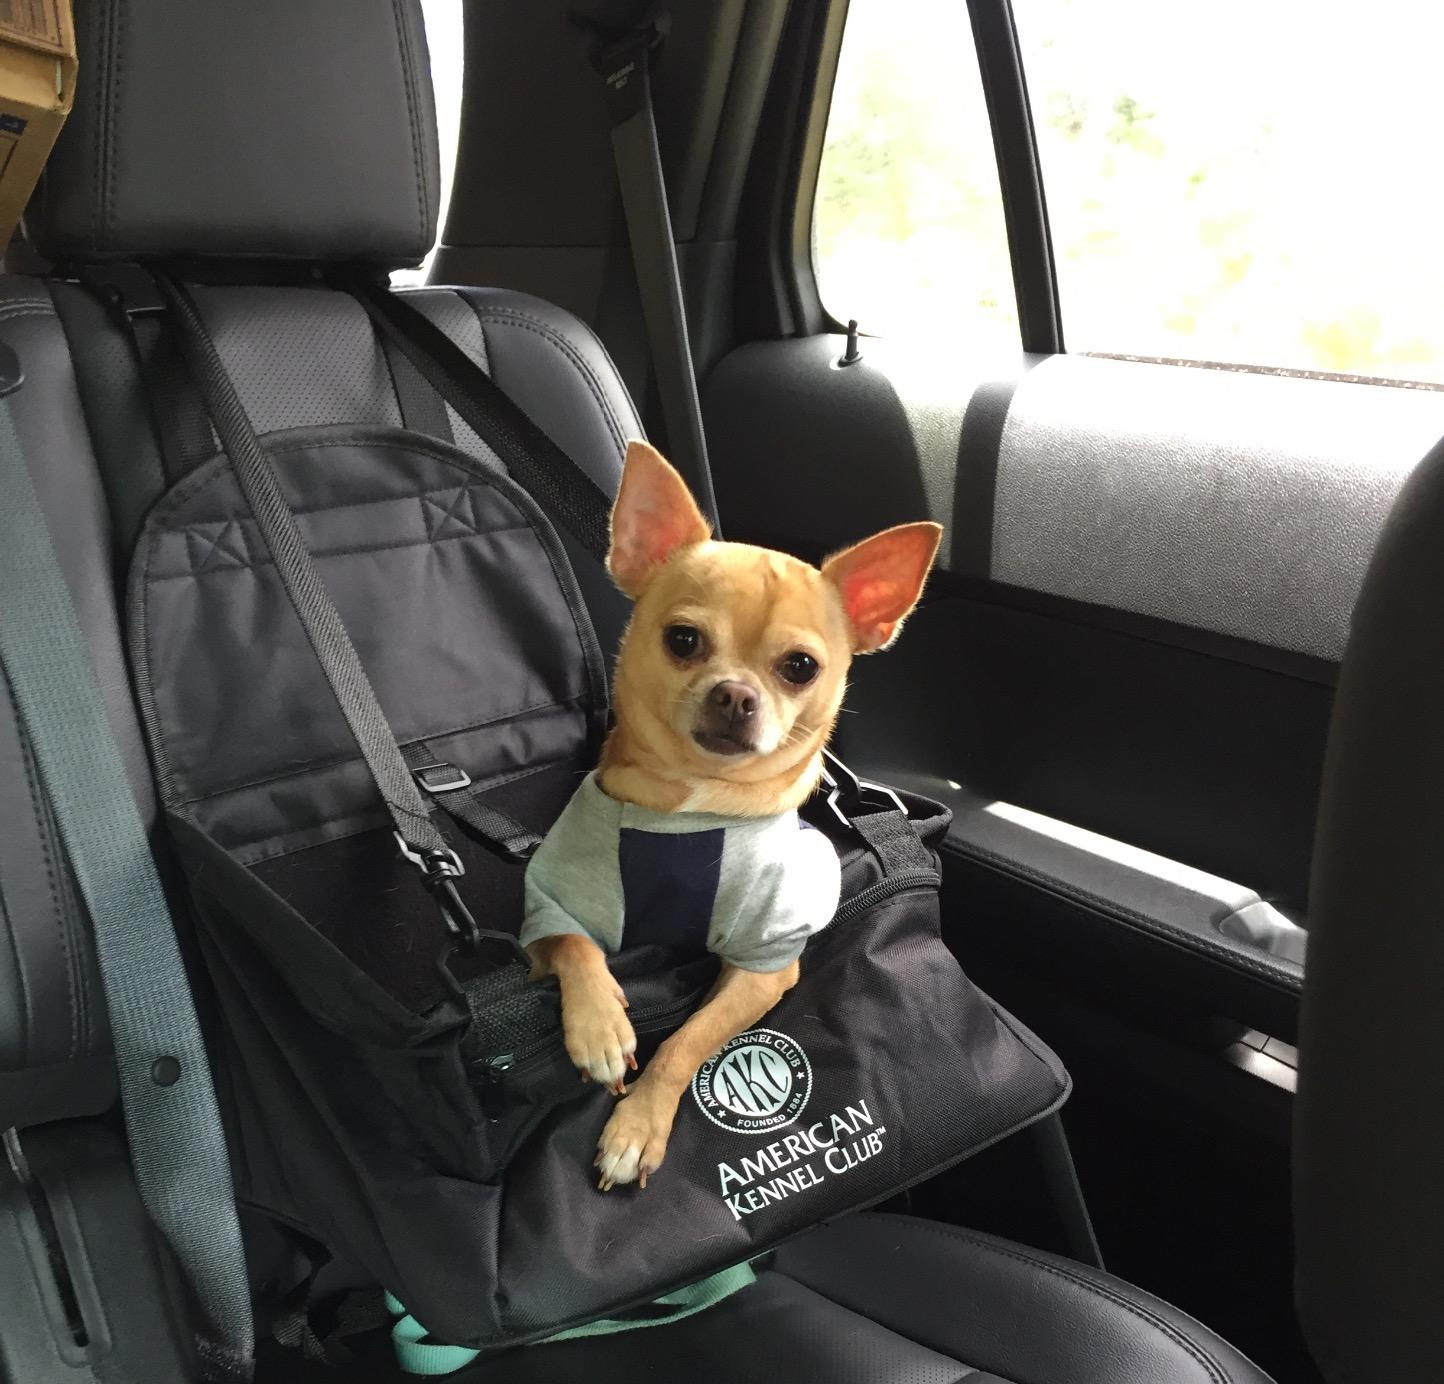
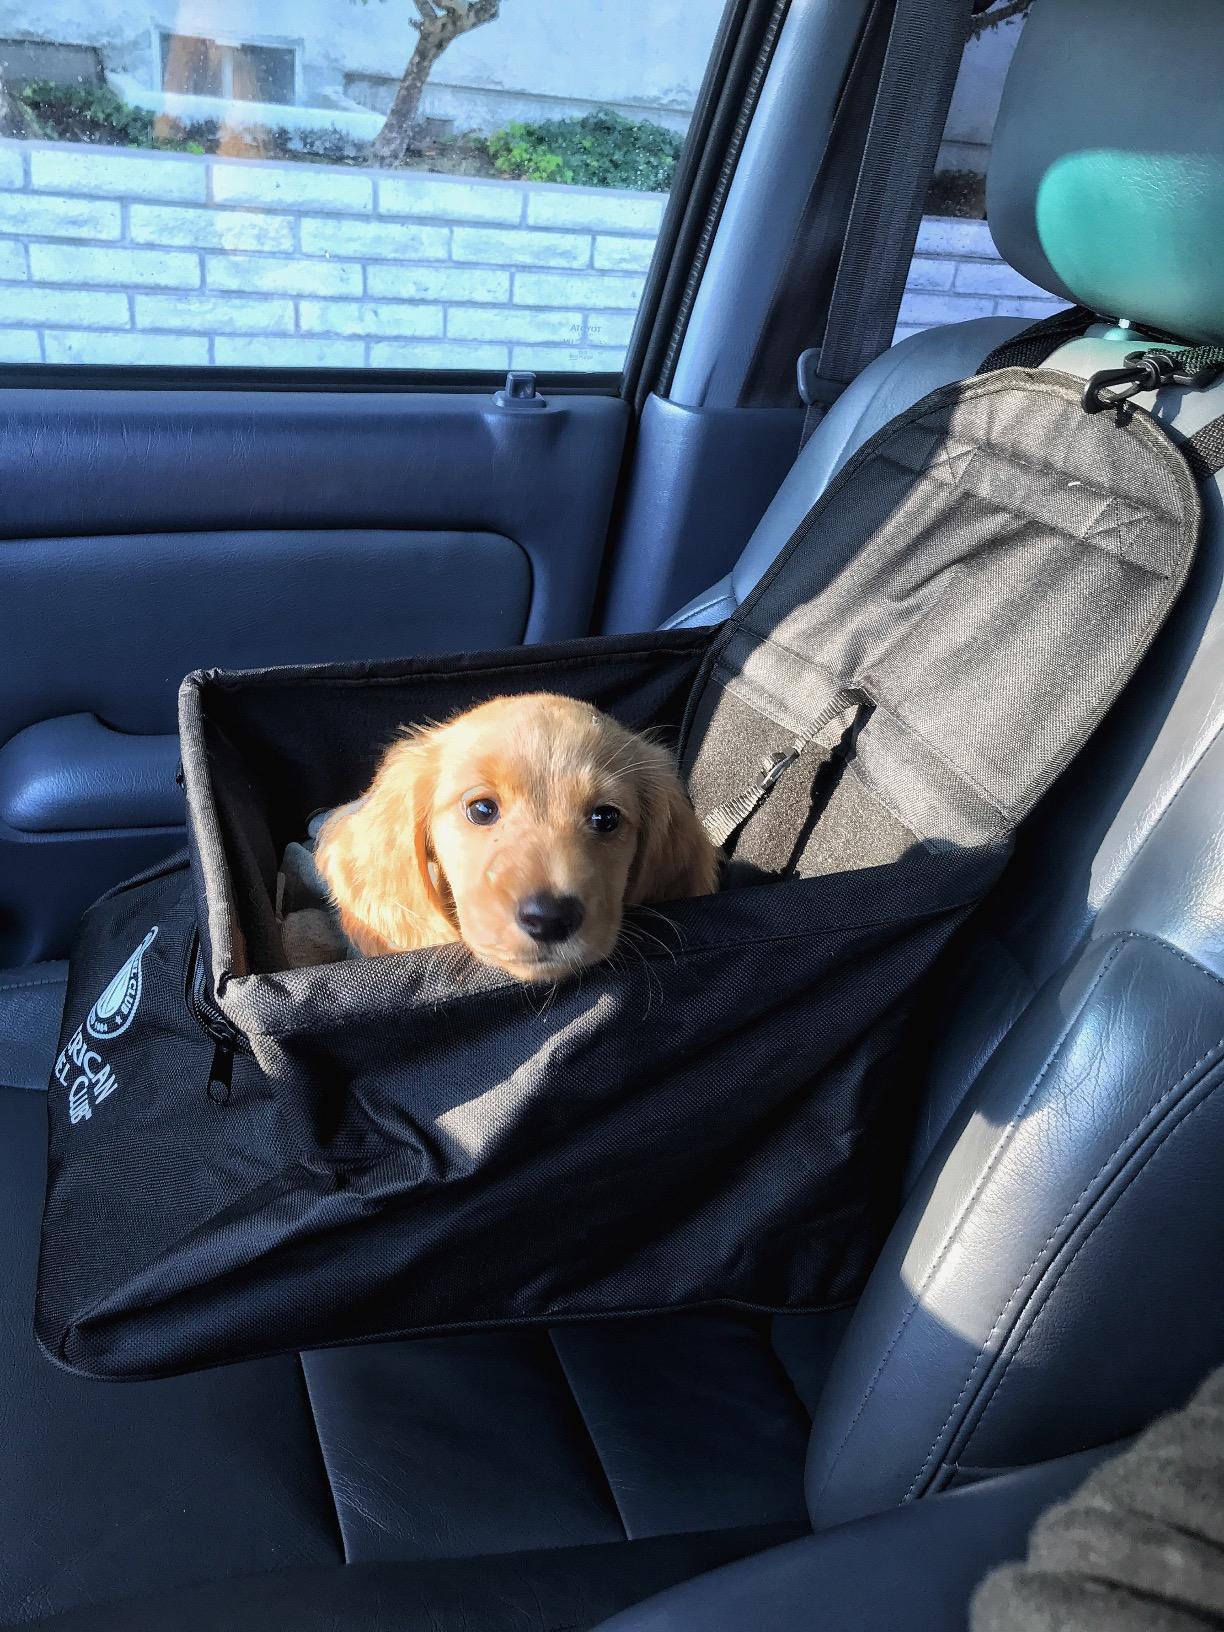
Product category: items_kennel
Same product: yes